Final Fantasy III (2006 video game)

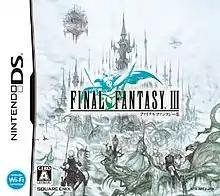
Japanese Nintendo DS cover art

is a 2006 role-playing video game developed by Matrix Software and published by Square Enix for the Nintendo DS. It is a remake of the 1990 Famicom game "Final Fantasy III", and marks the first time the game was released outside of Japan since its original launch.